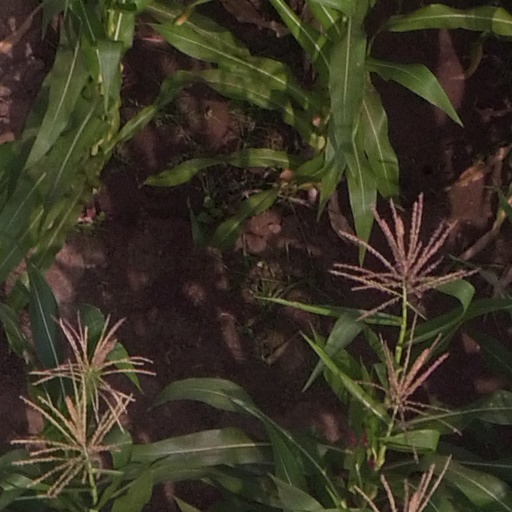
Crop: maize; corn